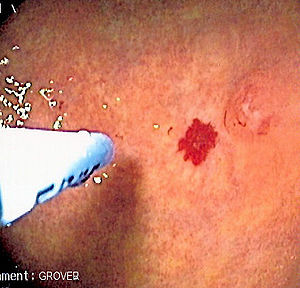
Angiodysplasi
Angiodysplasi er en gastroenterologisk sygdom, der giver fejl på blodkar i mavetarmkanalen. Sygdommen er hyppigt årsag til blødninger, især i blindtarmen eller tyktarmen, men er ikke afgrænset til disse områder af mavetarmkanalen. Behandling kan ske via endoskopi, med medicin eller via kirurgi.